Alwyn Davey

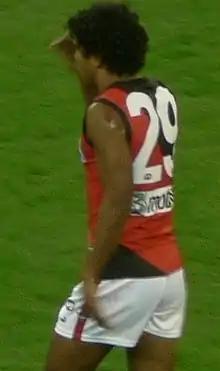

Alwyn Davey (born 15 May 1984) is a former Australian rules footballer who played for the Essendon Football Club of the Australian Football League (AFL) between 2007 and 2013.